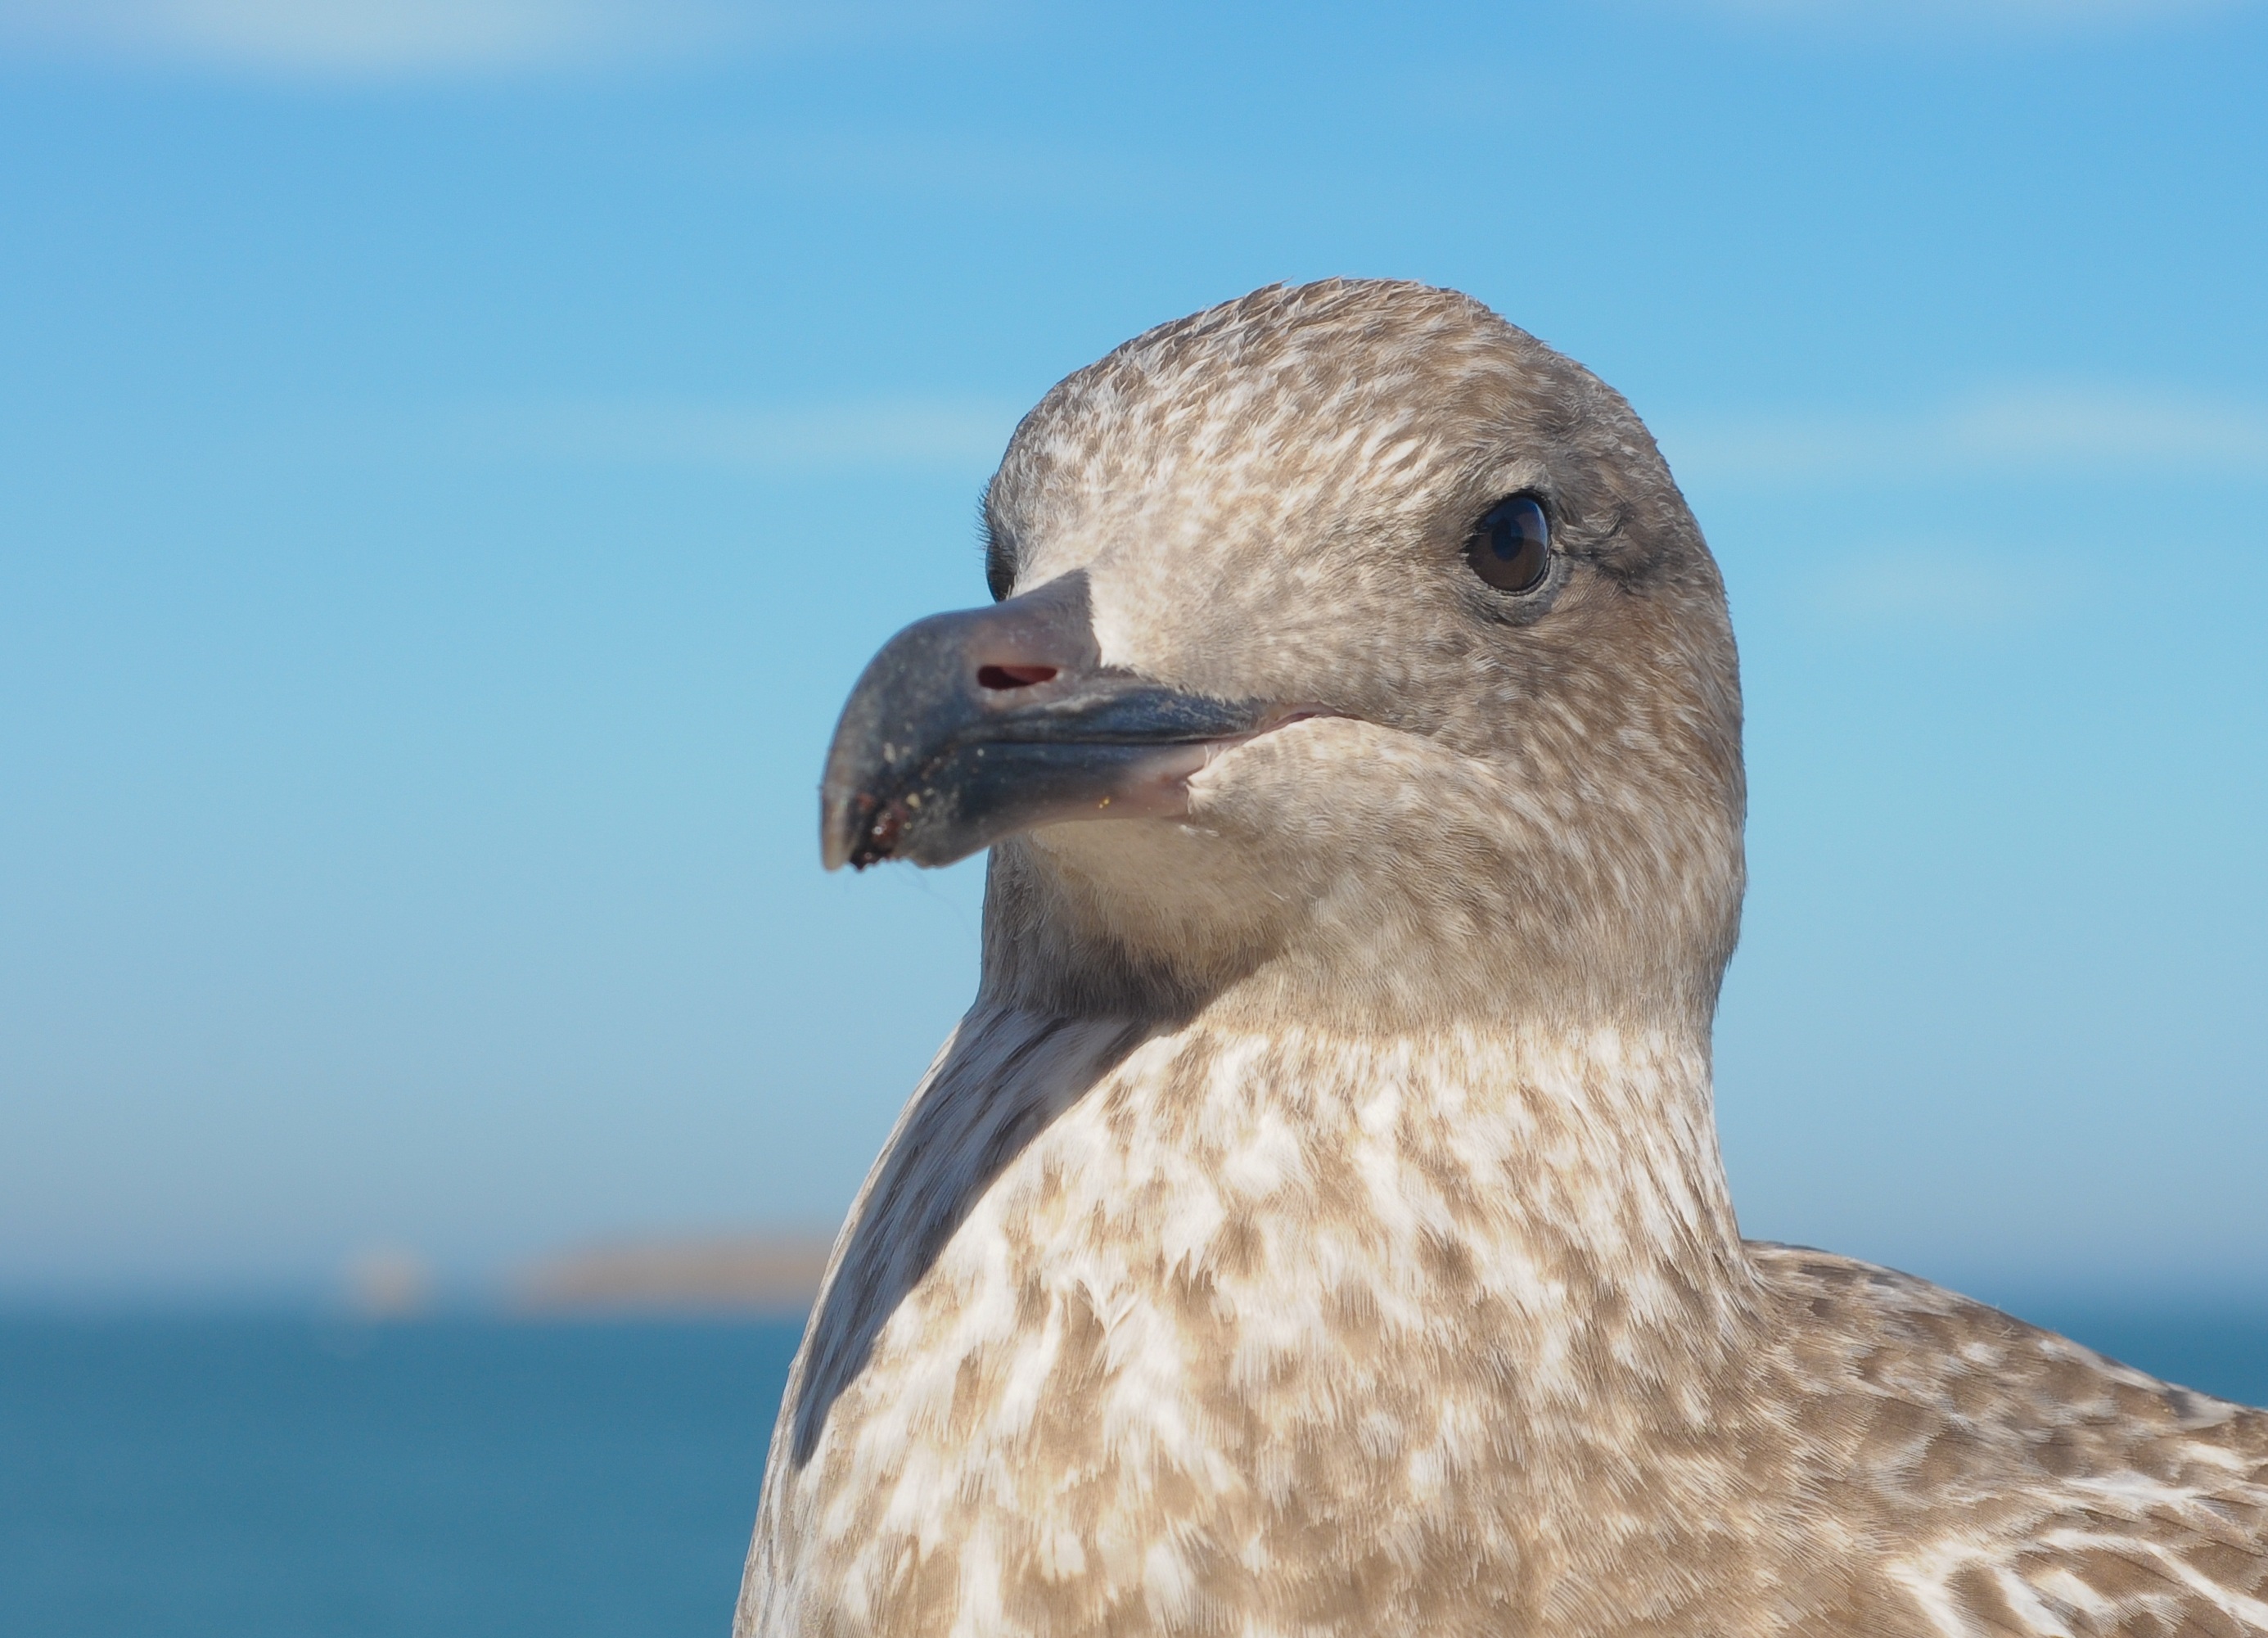
water, bird, sky, animal, seabird, gull, beak, feather, fauna, close up, charadriiformes, european herring gull, juvenile gull